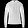
Label: Pullover